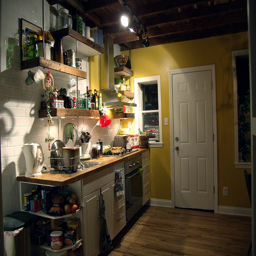
A fully stocked kitchen film/television set sits empty.
a kitchen with a white door and yellow wall
The small kitchen is cluttered with various utensils.
A kitchen with yellow walls and utensils everywhere.
A kitchen is cluttered with pots and pans.